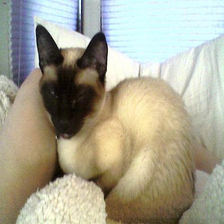
Species: cat
Breed: Siamese